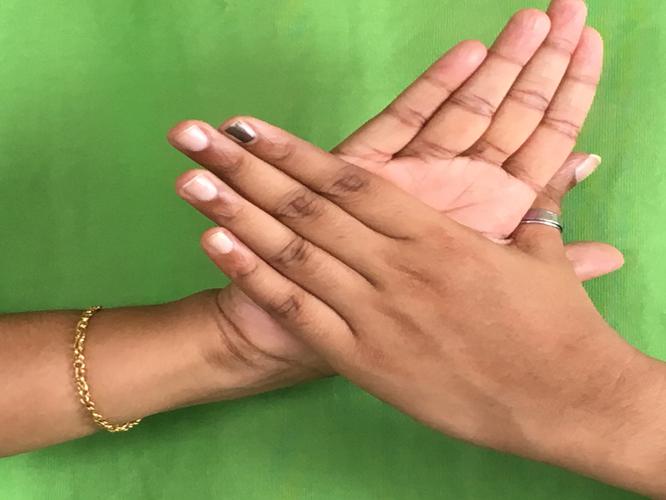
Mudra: Chakra
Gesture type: double_hand